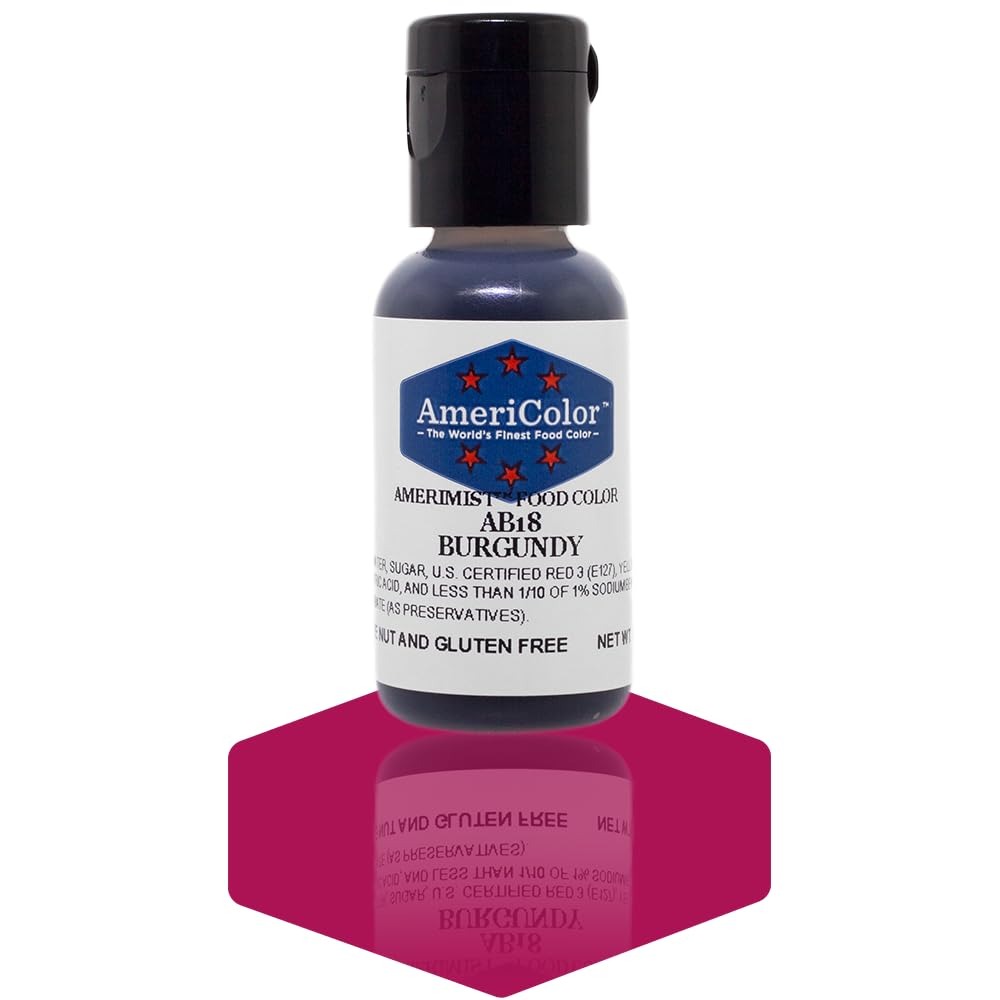
Item Name: AmeriColor AmeriMist Burgundy Airbrush Food Color, .65 oz.
Bullet Point 1: One .65 oz bottle of AmeriMist airbrush food color
Bullet Point 2: Super strong, highly concentrated color—goes farther to save you money
Bullet Point 3: Works beautifully when sprayed onto hard to color icings
Bullet Point 4: Can be painted on with a brush or used in an airbrush unit
Bullet Point 5: No need to dilute, cleans up easily with water
Product Description: AmeriMist is a super-strength, highly concentrated spray-on air brush food color that is extremely effective—even on hard to color non-dairy whipped toppings and icings. AmeriMist air brush colors prevent the need to over-spray, eliminating water spots and preventing icing from breaking down. AmeriMist is available in the same colors as AmeriColor Soft Gel Paste, with the same vibrant tones.
Value: 0.65
Unit: Ounce

Price: 6.25